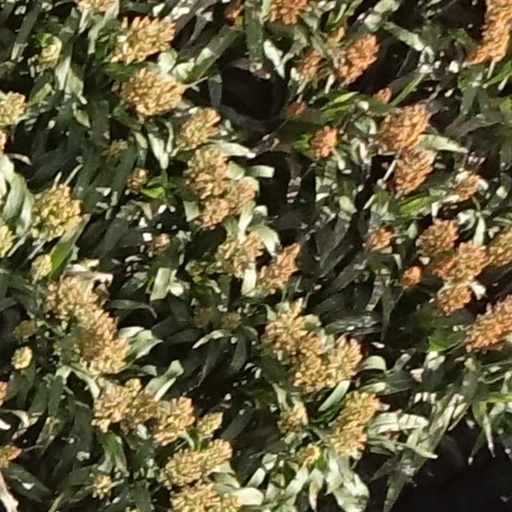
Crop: sorghum